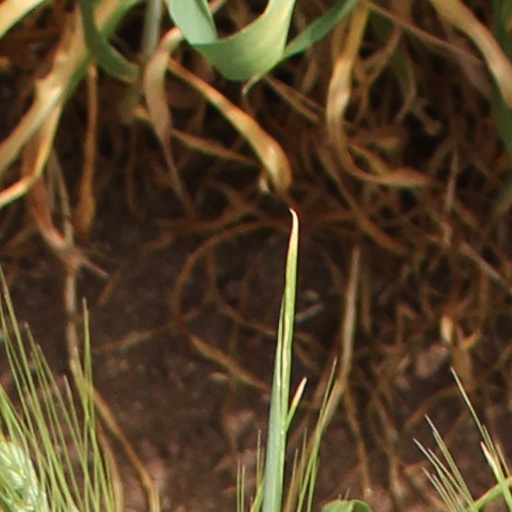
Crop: wheat